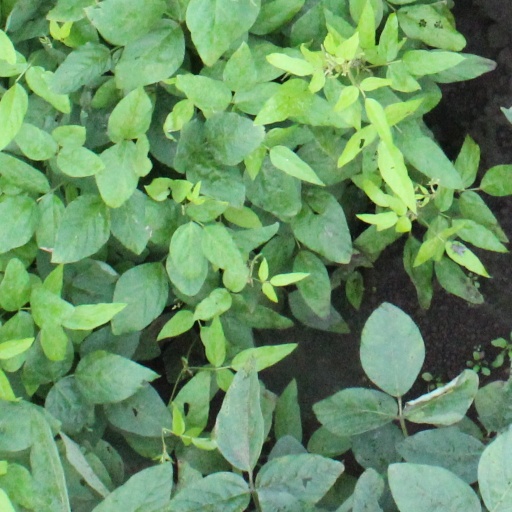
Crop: soybean